Sergio Henao

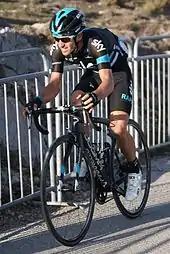
Henao at the 2016 Paris-Nice

Henao's 2013 season began at the Mallorca Challenge races, where he placed second in the Trofeo Serra de Tramuntana and ninth in the Trofeo Platja de Muro. He then rode the Volta ao Algarve, and won stage 3 to finally take his first victory in Sky colours. Henao also won the third stage of the Tour of the Basque Country. The victory put Henao into the lead of both the general classification and points classification. Henao could not, however, hold his lead through the final time trial stage, but managed to confirm his place on the podium in third place overall, behind fellow Colombian cyclist Nairo Quintana of the , and teammate Richie Porte.